Fort Snelling

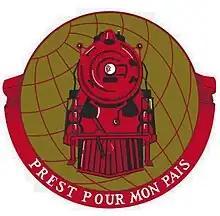
Military Railroad Service insignia

In May 1863, the Dakota who survived were loaded on two steamboats and taken down the Mississippi and up the Missouri River to Crow Creek by the Great Sioux Reservation. Three hundred more died on the way and three to four a day for weeks after they arrived. Some of the Dakota who made it to Crow Creek were forced to move again three years later to the Santee Sioux Reservation in Nebraska. For the women it was an extended period of hardship and degradation. The descendants of the displaced Dakota reside there today. A memorial is outside the Fort Snelling State Park visitor center commemorating all the Native Americans who died during this period.